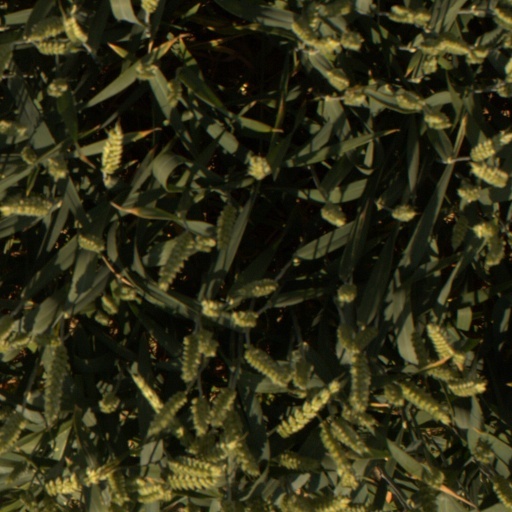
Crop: wheat